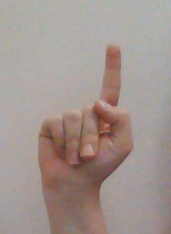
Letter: bb